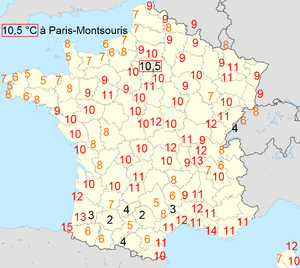
Température mini du 8 janvier 2011 en France.
Le record est −36,7 °C en 1968 à Mouthe. Il a fait −13,9 °C à Paris parc Montsouris en janvier 1985.